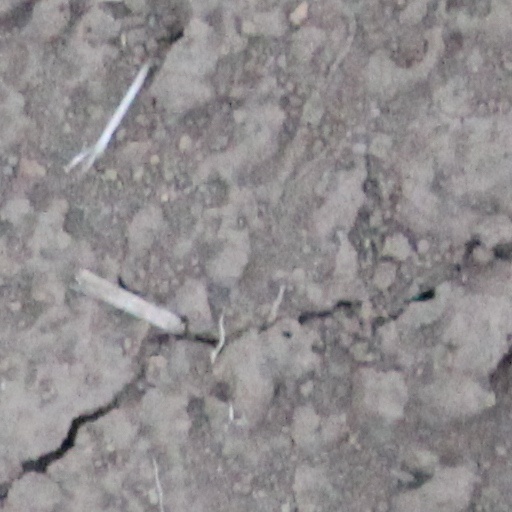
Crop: wheat